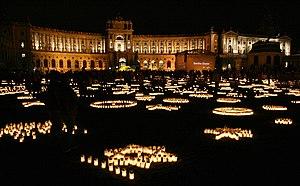
Autriche, Vienne, Heldenplatz ""Nacht des Schweigens""